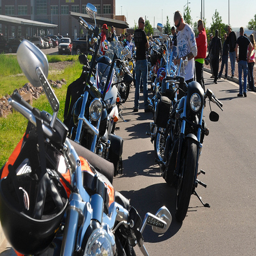
An impressive array of motorcycles recedes into the distance between a driveway and a building fronted with cars and a grassy  area, as lots of people mill about the driveway, around the bikes.
A bunch of motorcycles parked in a row near a crowd.
Several motorcycles are lined up and parked on the side of the street.
a bunch of bikes that are all lined up
A bunch of motorcycles that are lined up together.